Restoration of the Elwha River

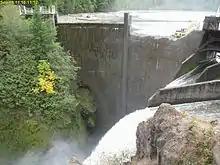
The first chunk taken out of the Glines Canyon Dam

After the 1992 Elwha River Ecosystem and Fisheries Restoration Act was passed, a number of alternatives for restoration were explored by the Department of the Interior. The Final Programmatic EIS (environmental impact statement), released in June 1995, concluded that the only way to fully restore the river was to remove both dams. The Final Implementation EIS, released in November 1996, concluded that sediment that had accumulated in the two reservoirs should be allowed to erode and disperse naturally downstream.